Shark 3D

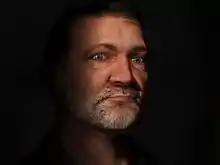
Screenshot from the engine

Companies Funcom, Ravensburger Digital, Marc Weigert, Siemens, and ARD/ZDF/Pro 7/Disney Junior have or are currently using the program. In 2012, it was the second most used real-time 3D engine in Europe after Unity.